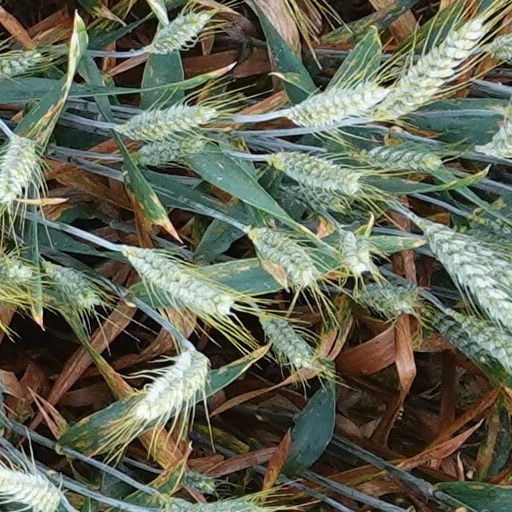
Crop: wheat